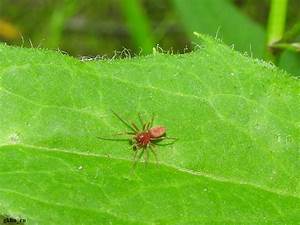
Label: ragno